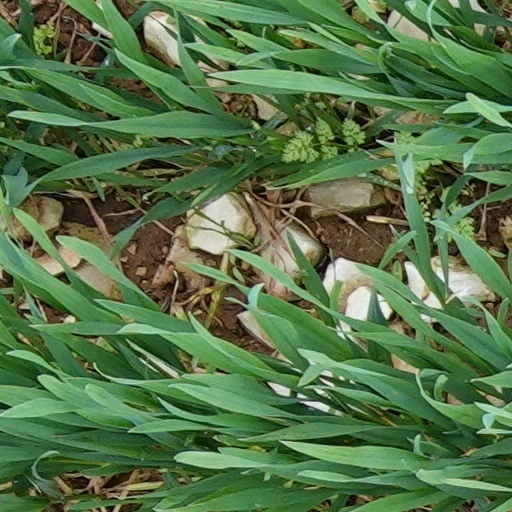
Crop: wheat